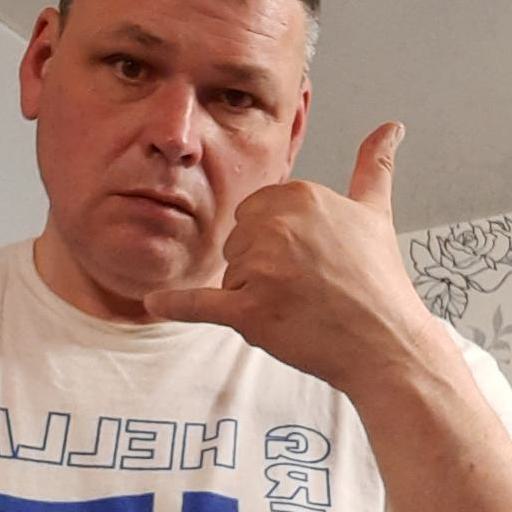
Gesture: call